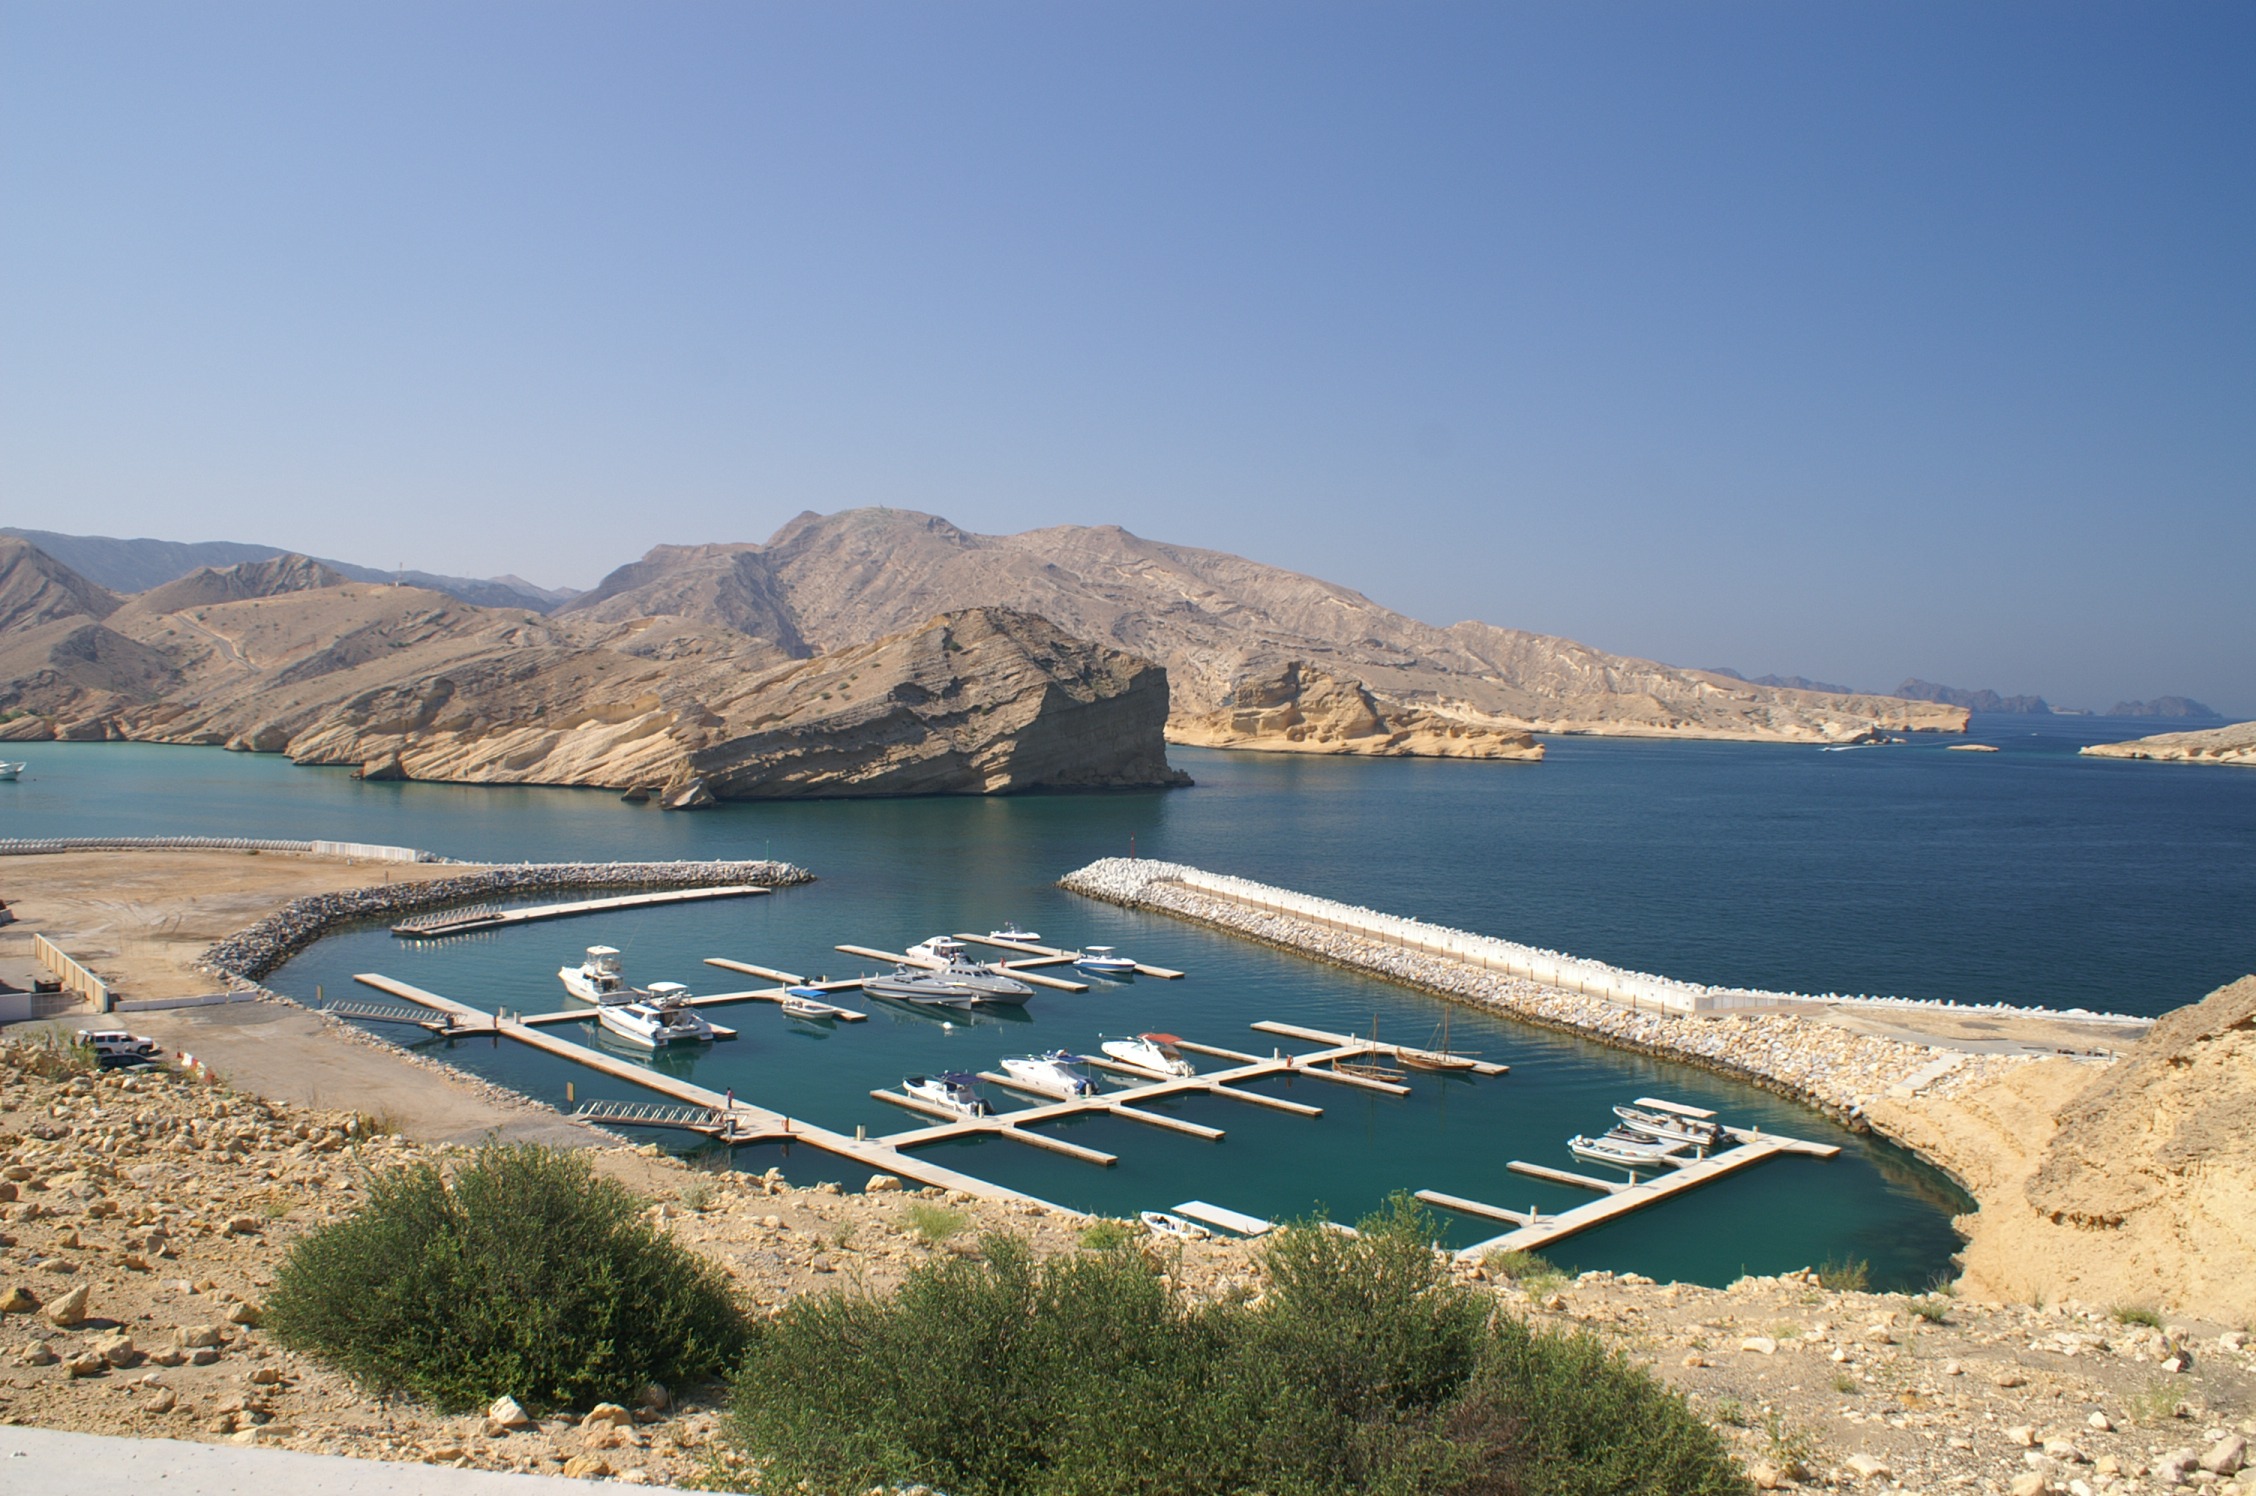
beach, landscape, sea, coast, mountain, shore, lake, vacation, travel, cove, bay, reservoir, body of water, oman, loch, booked, cape